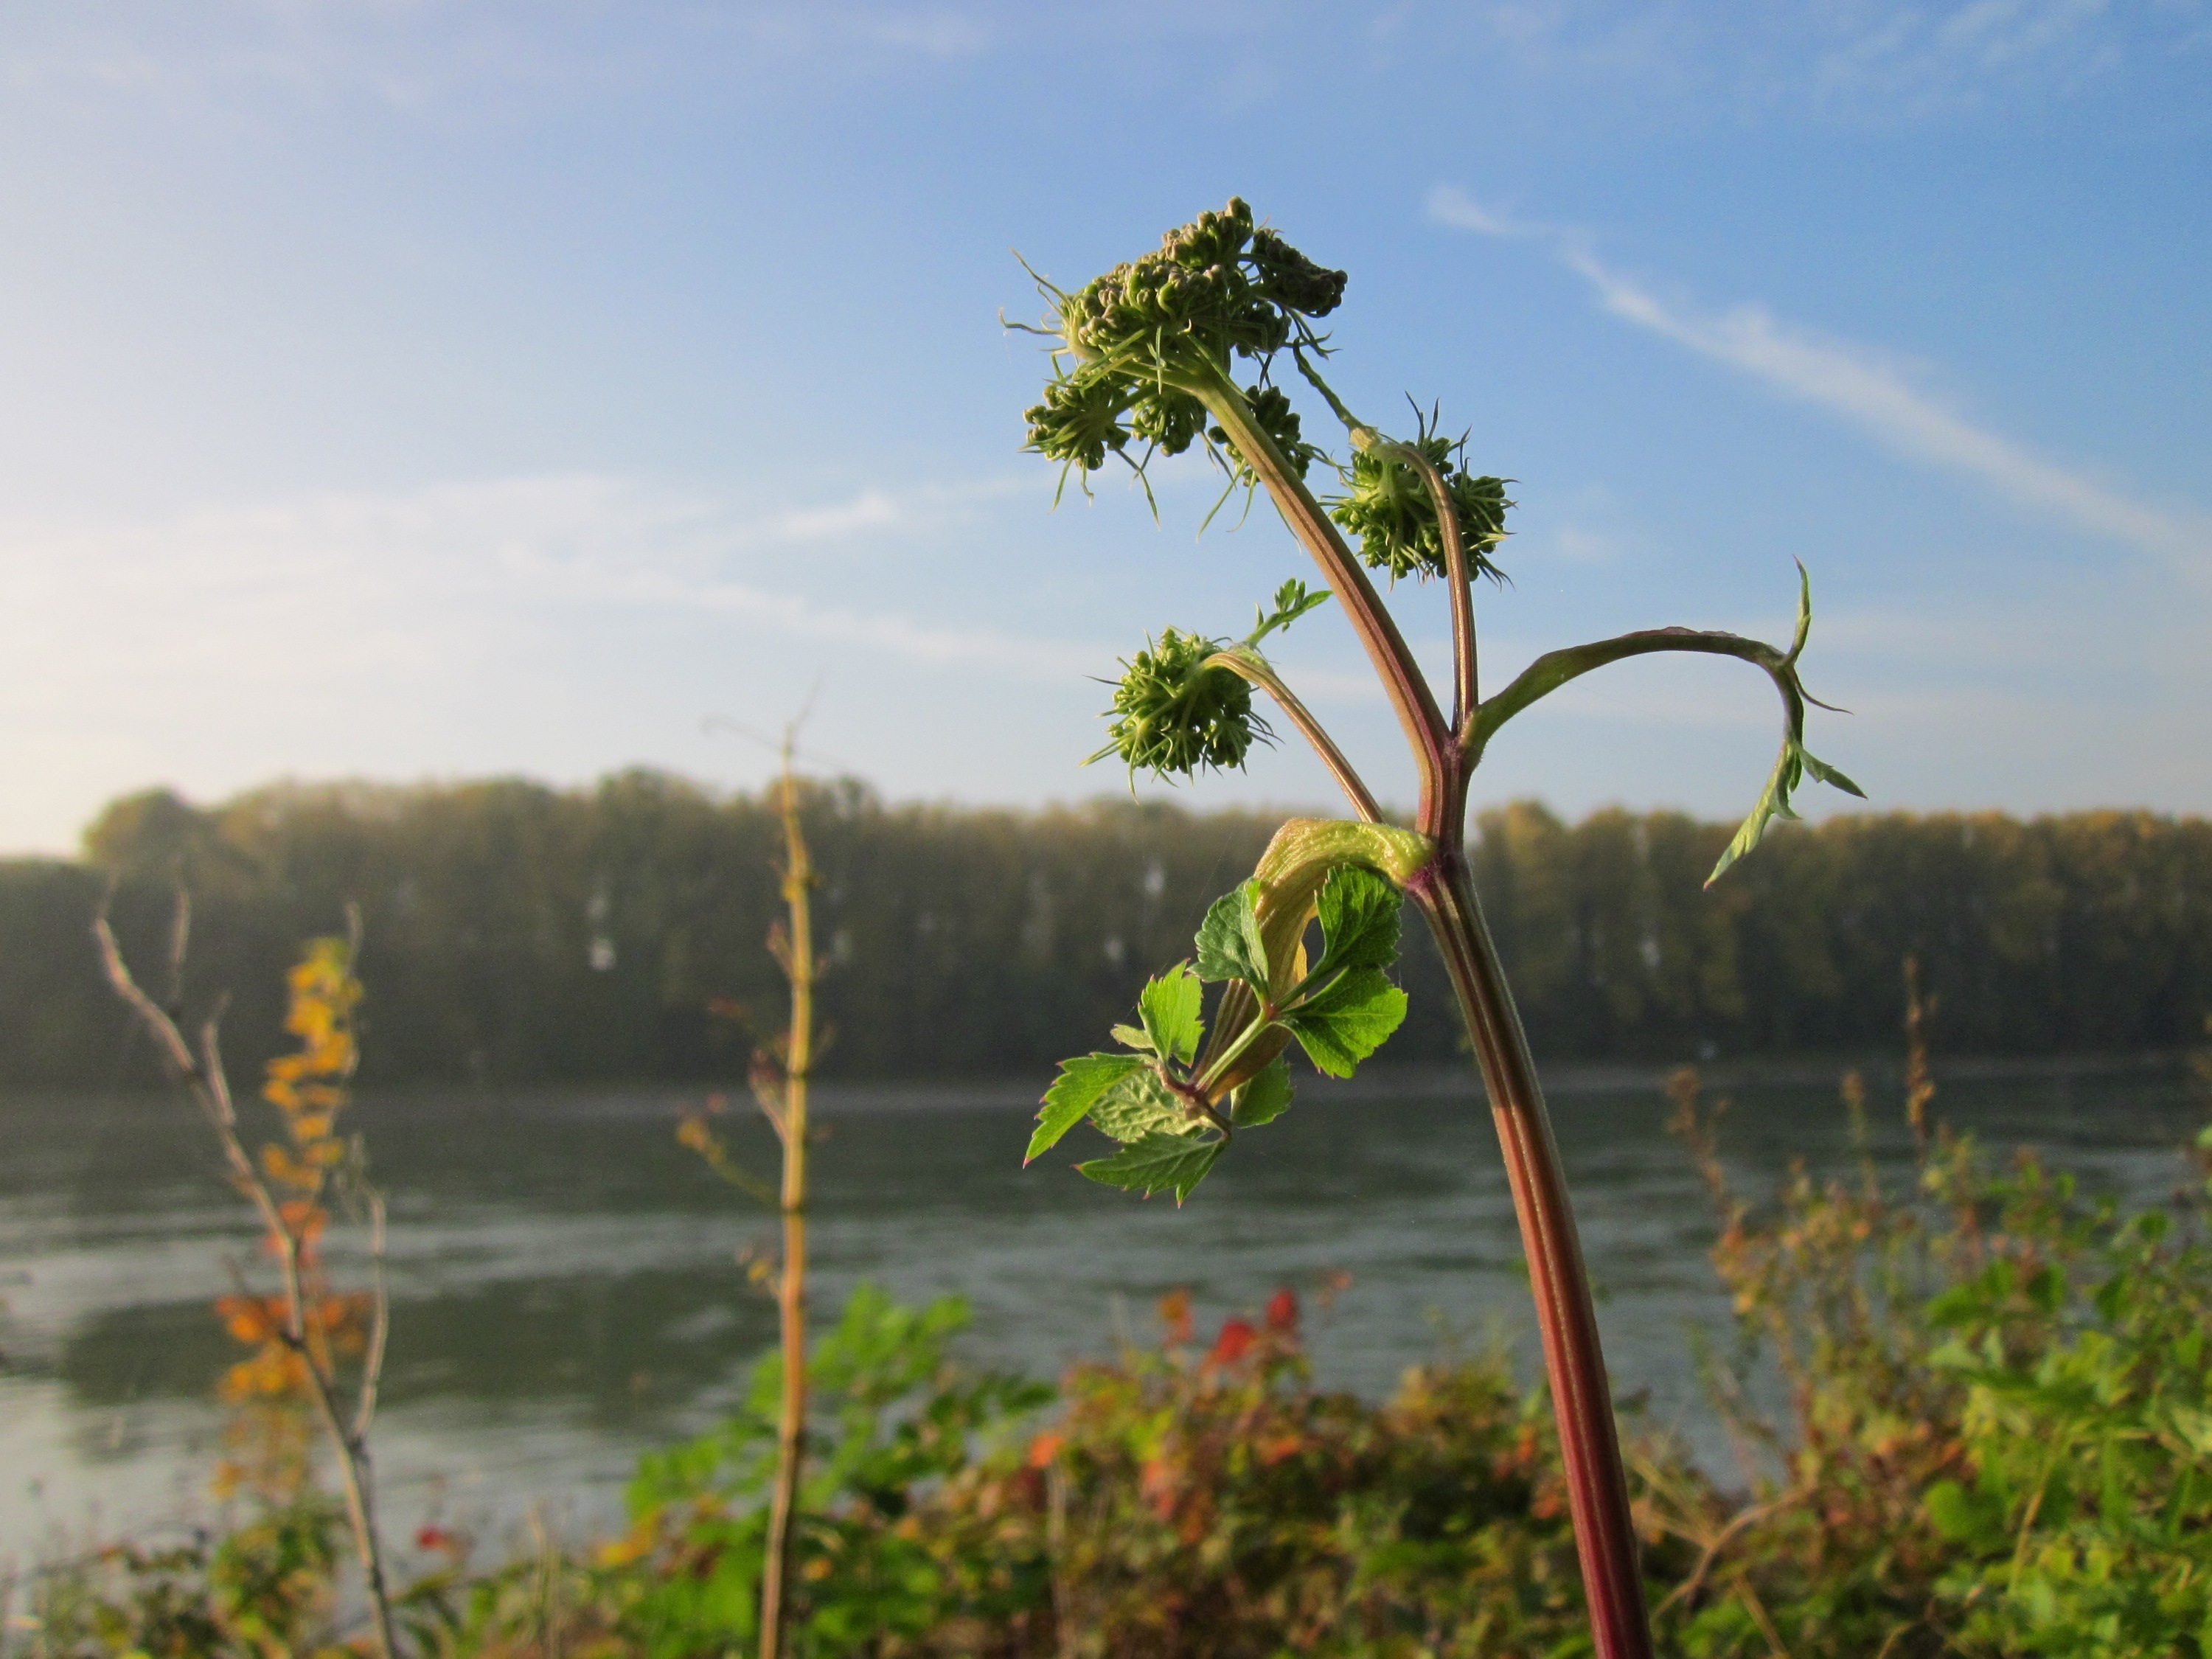
tree, nature, grass, plant, prairie, leaf, flower, wind, green, soil, botany, agriculture, flora, savanna, wildflower, vegetation, wetland, habitat, species, rural area, inflorescence, angelica sylvestris, wild angelica, natural environment, grass family, woody plant, arecales